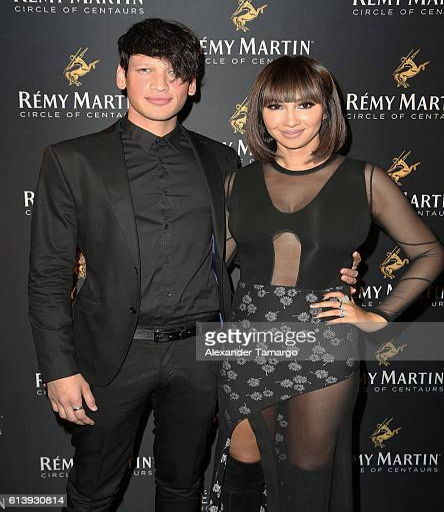
pop artist is seen with her boyfriend